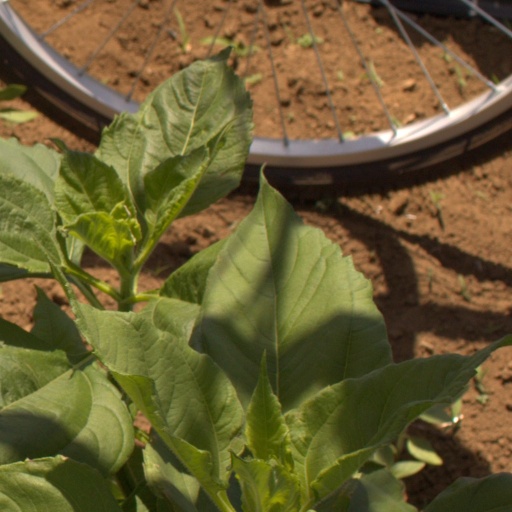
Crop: Jerusalem artichoke